Vincenzo Manno

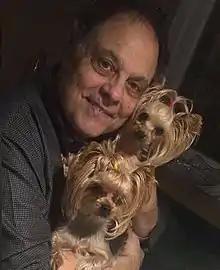
Vincenzo Manno with his dogs.

Vincenzo Antonio Manno (January 19, 1949, Cleveland, Ohio – May 9/10, 2018, Bergamo) was an American tenor opera singer and voice teacher. He was of Italian descent.